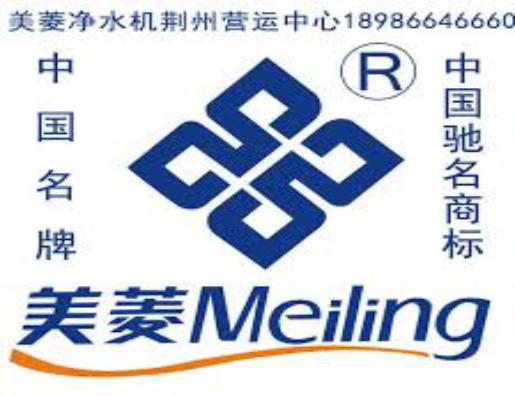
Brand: meiling
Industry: Necessities